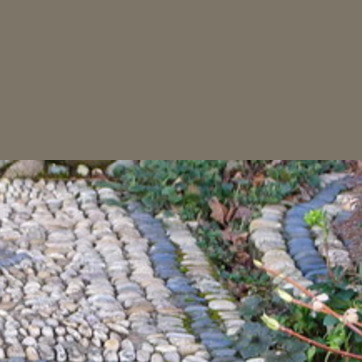
Material: foliage